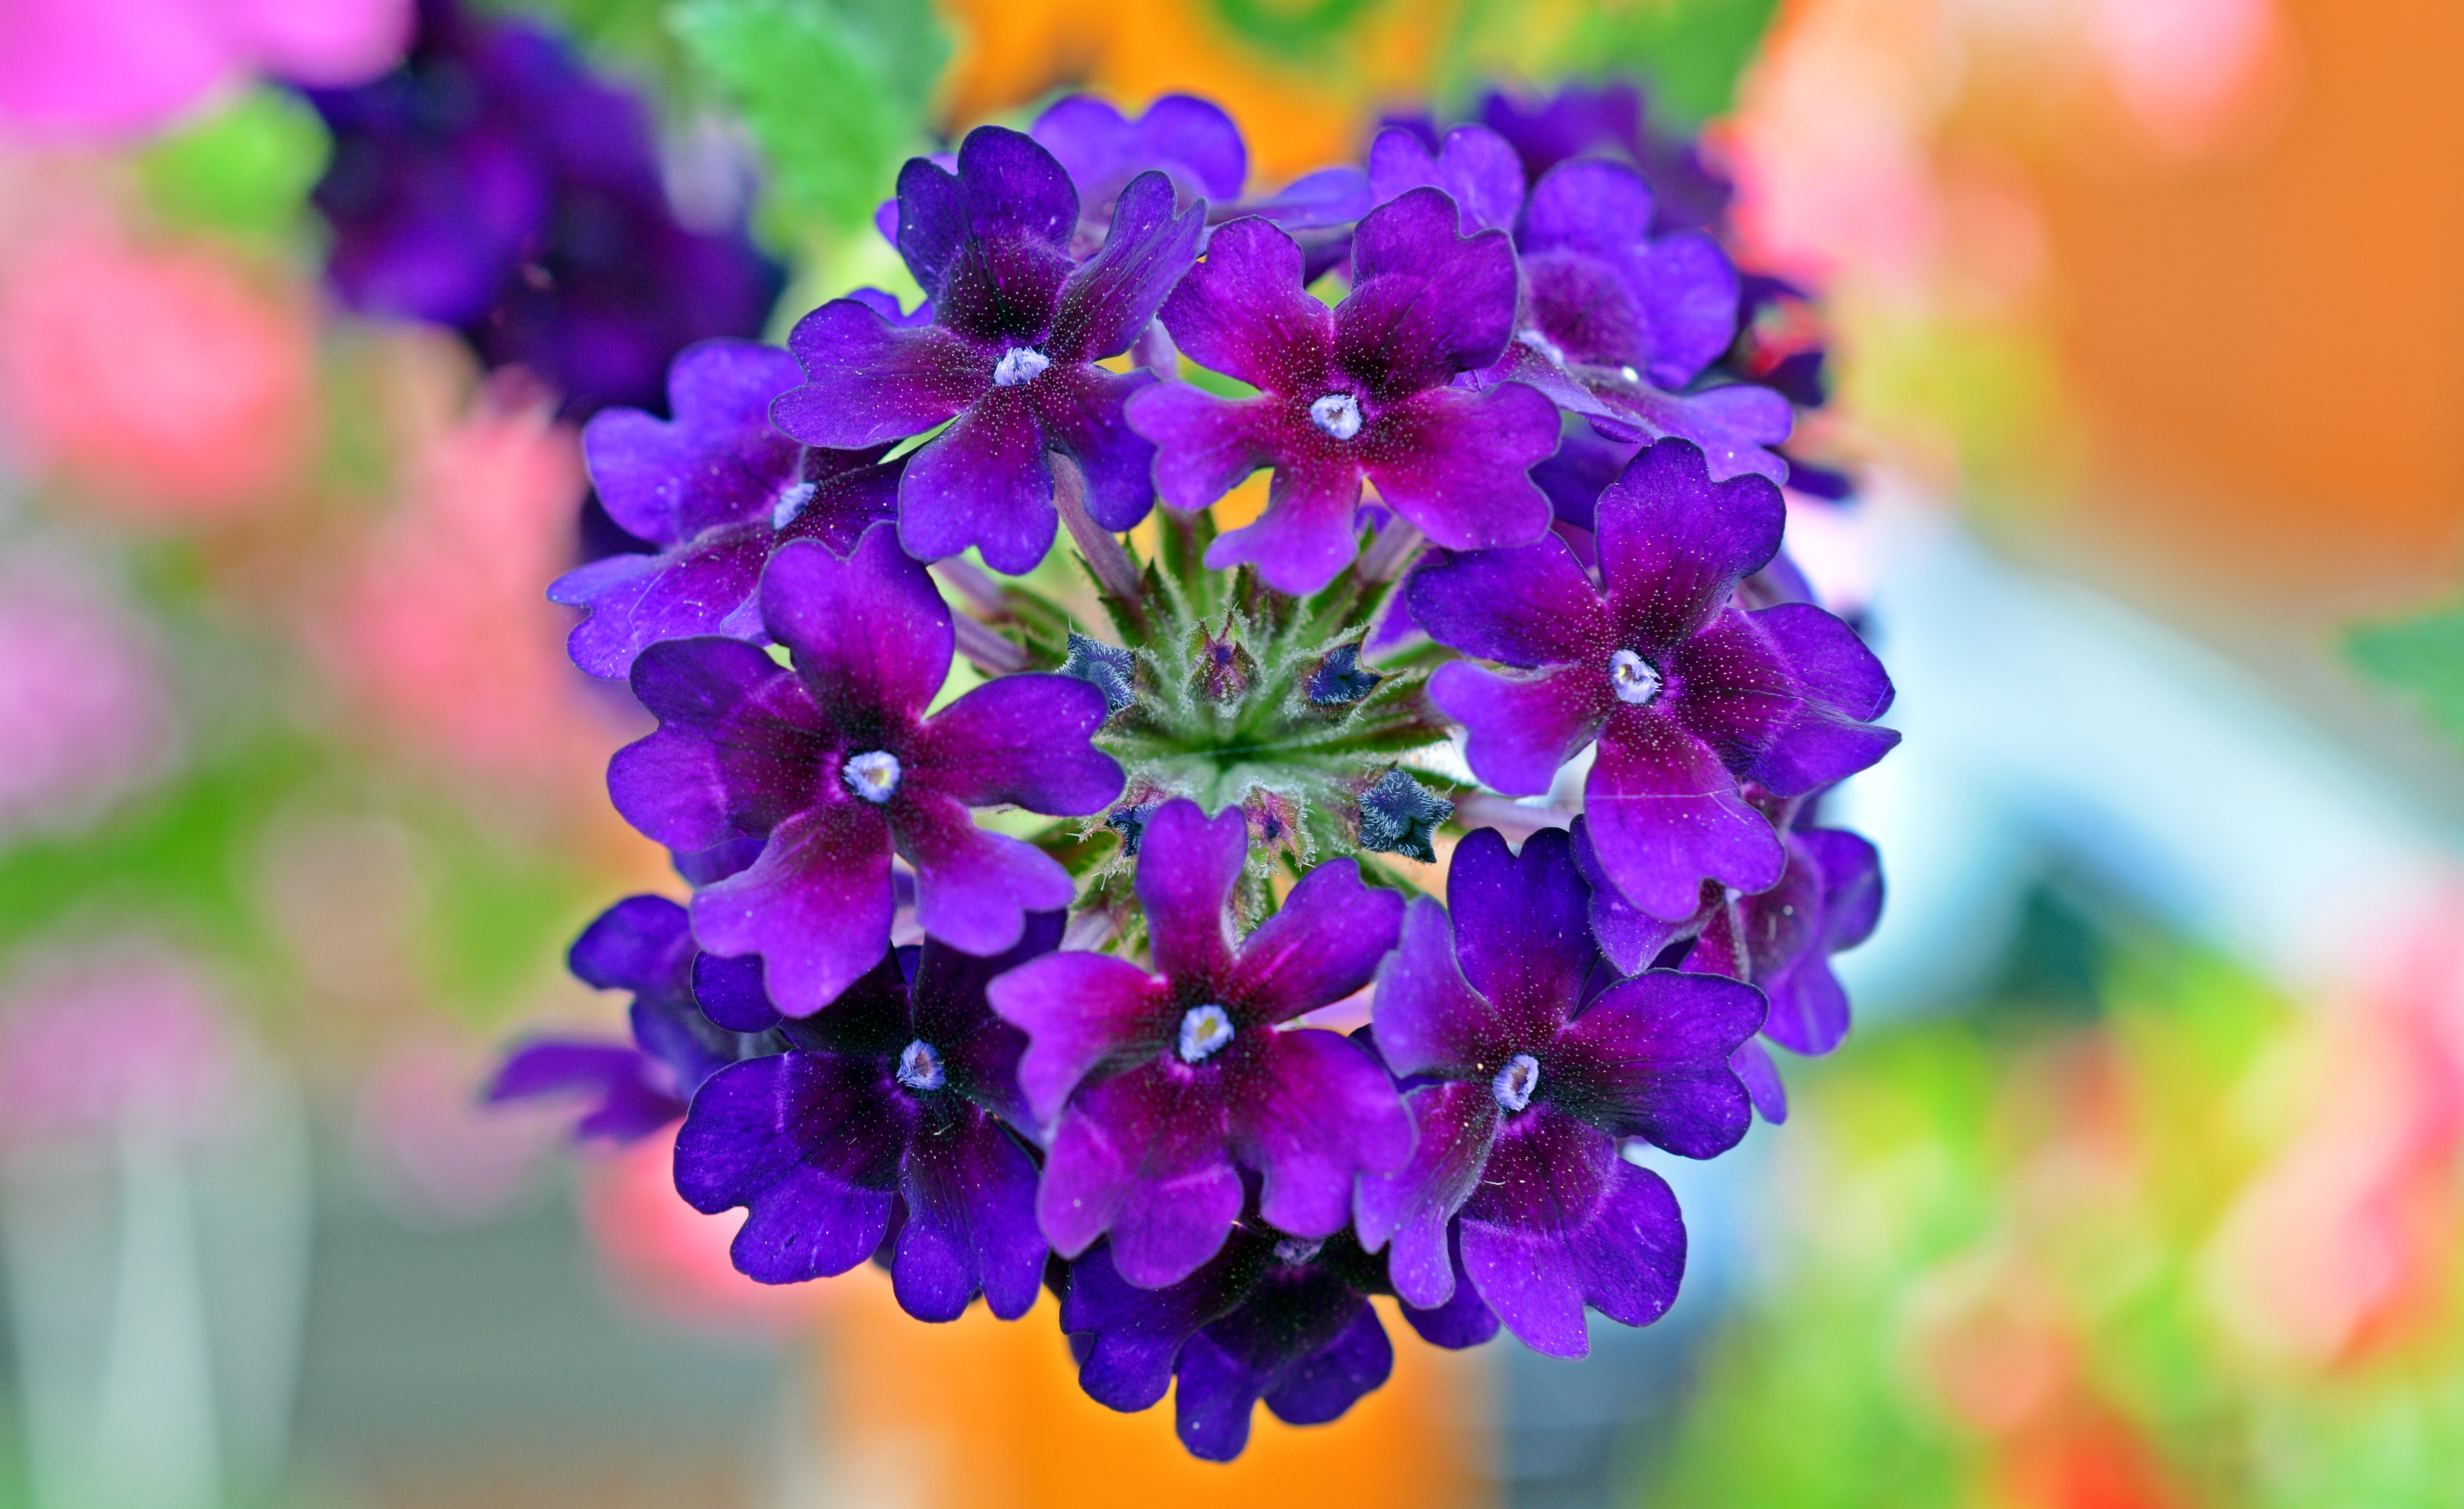
nature, blossom, plant, flower, petal, herb, flora, wildflower, flowers, violet, macro photography, flowering plant, verbena, annual plant, land plant